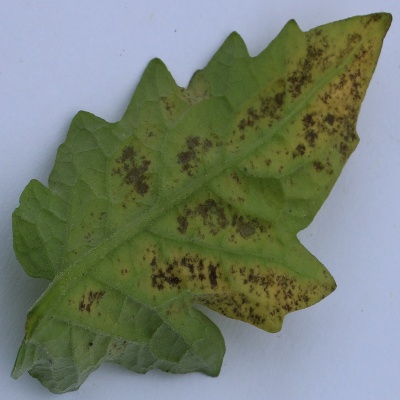
Crop: Tomato
Condition: septoria leaf spot